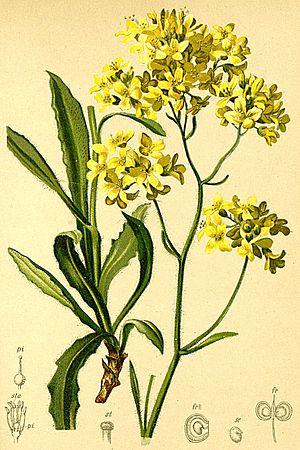
Biscutella est un genre végétal de la famille des Brassicaceae.